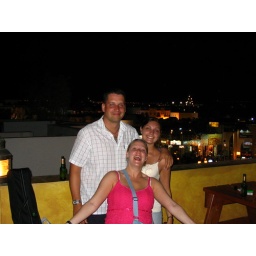
On the roof of the Camel Diving Club - Best bar in town